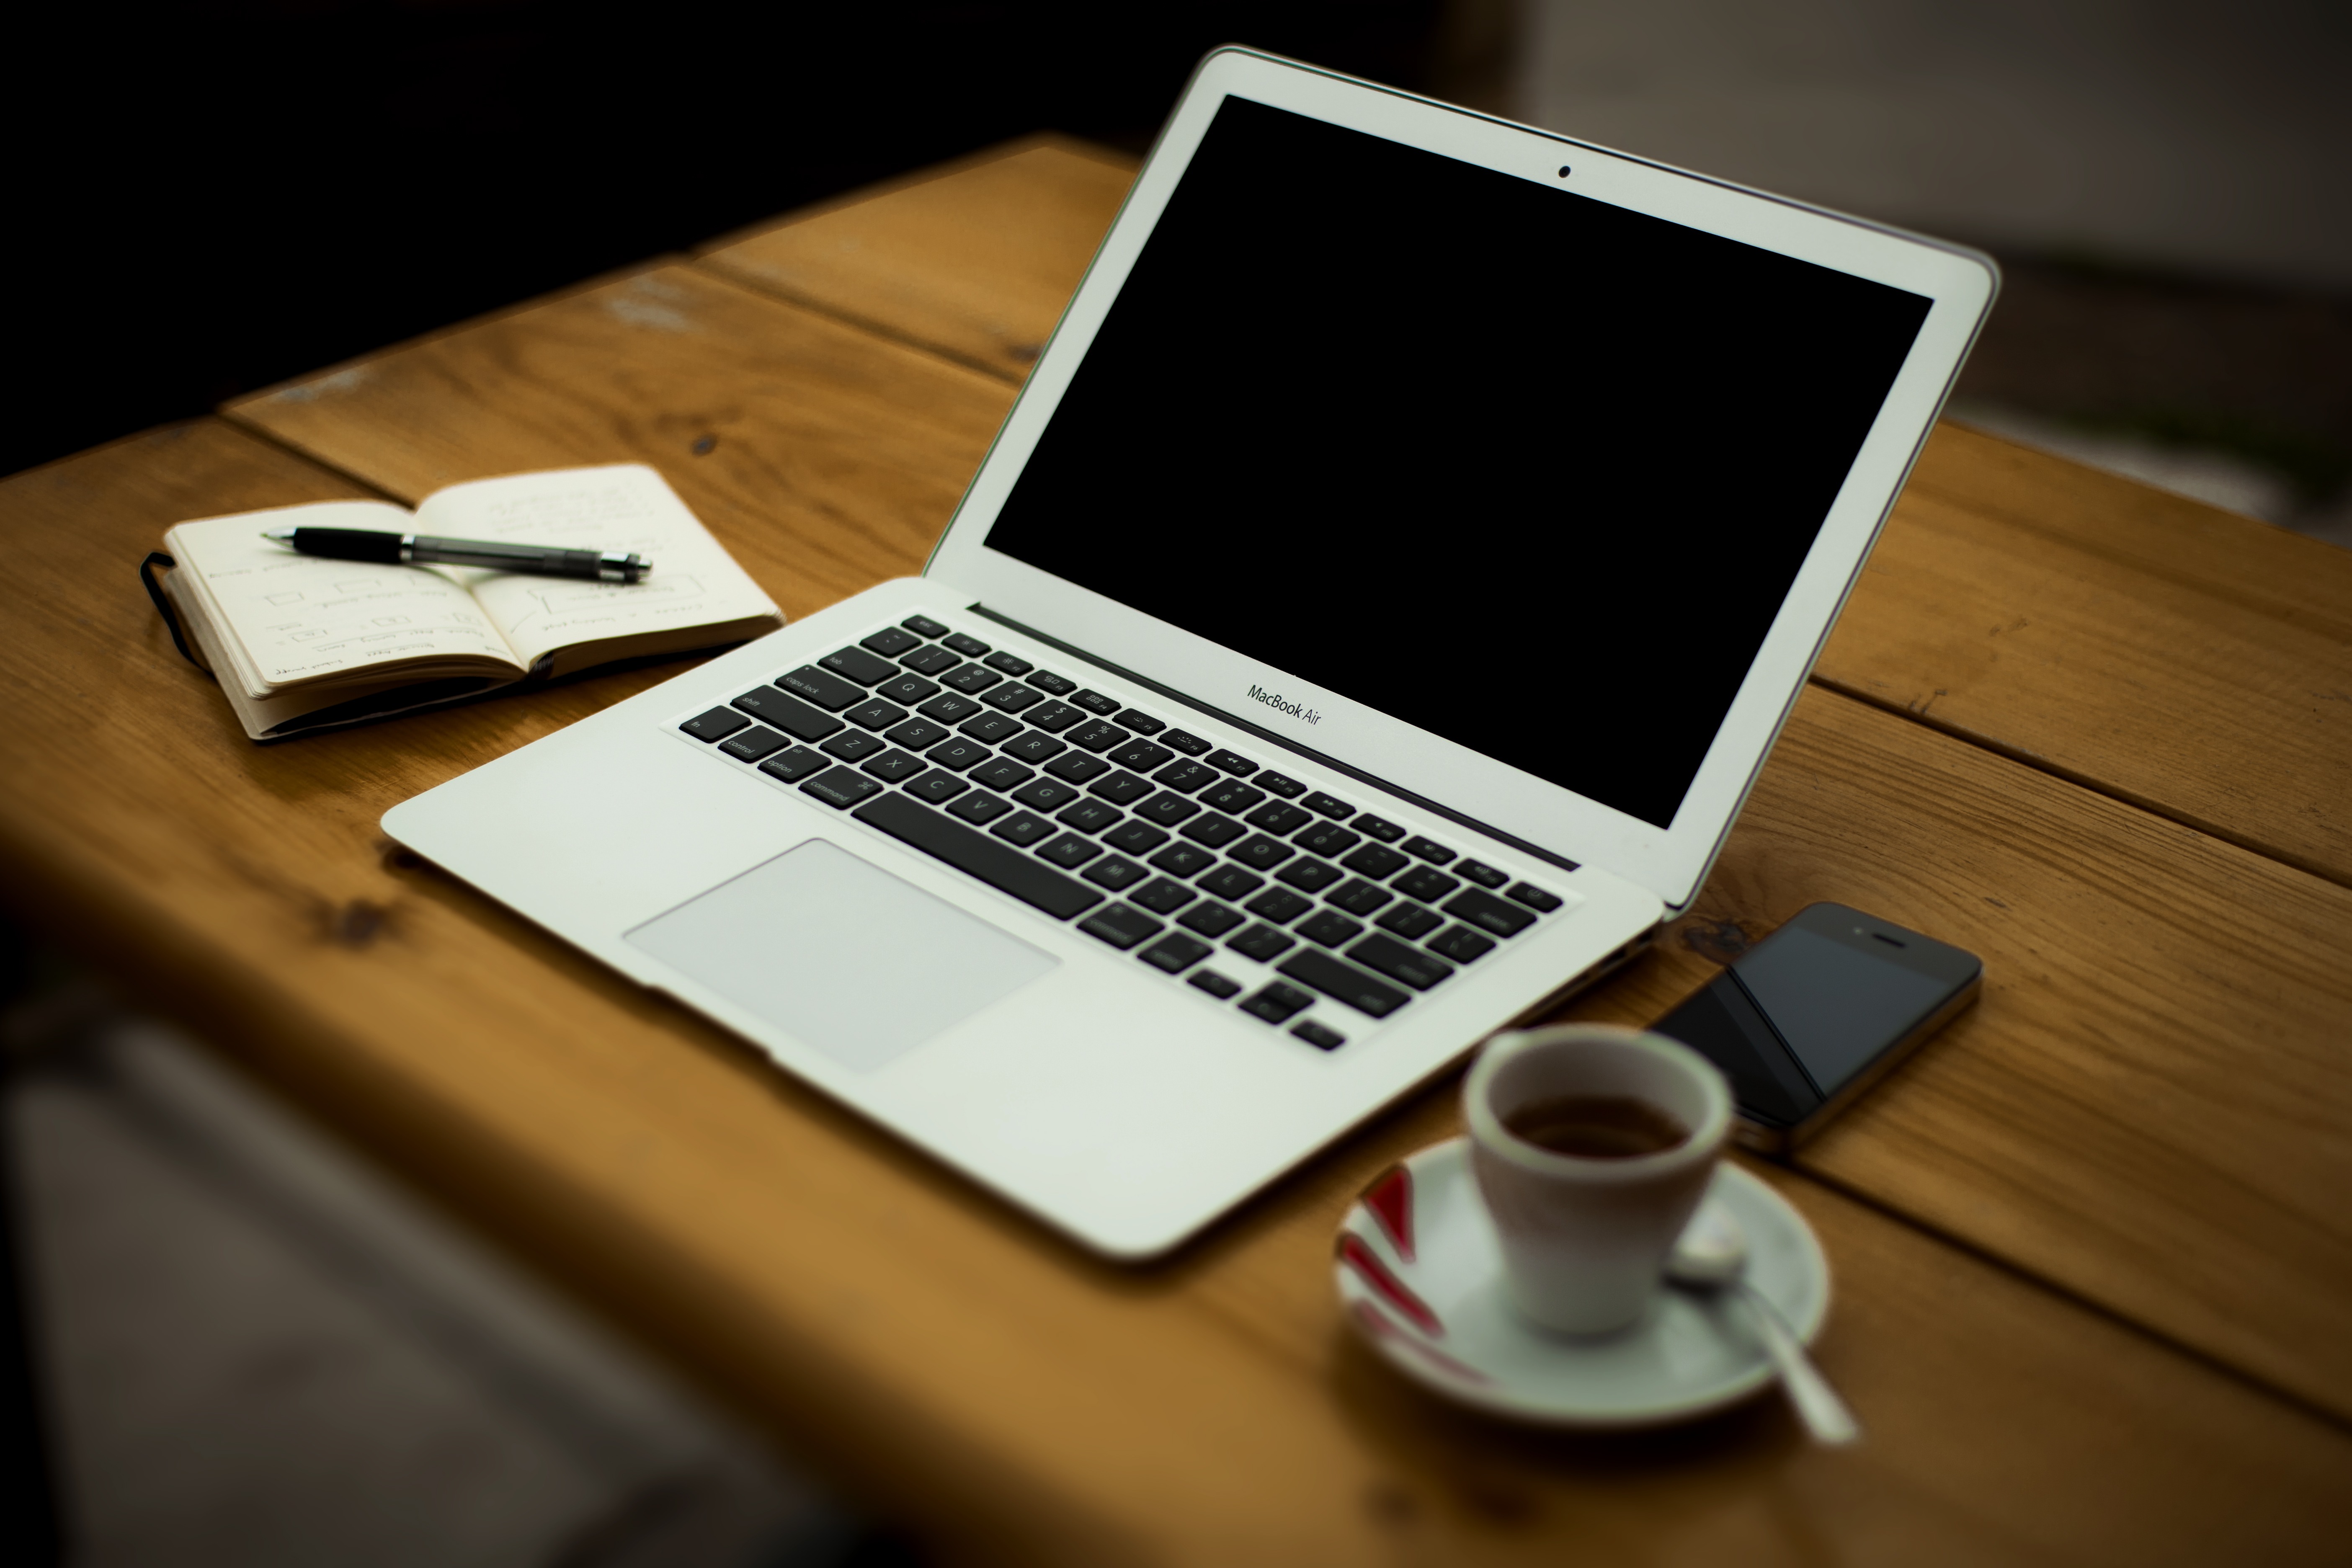
laptop, iphone, desk, notebook, computer, smartphone, writing, work, apple, working, table, coffee, wood, technology, pen, notepad, office, business, espresso, apple inc, workstation, blogging, home office, macbook air, author, multimedia, blog, portable device, personal computer, office job, electronic device, computer hardware, personal computer hardware